Kerch Polytechnic College massacre

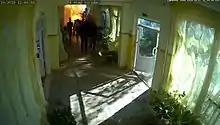
Bomb explosion in the dining room

Vladislav Roslyakov purchased a shotgun on 8September 2018 and bought 150rounds legally at a gun shop on 13October 2018. He entered the building of Kerch Polytechnic College on 17October 2018 at about 10:02 a.m. A survivor of the incident said that the shooting lasted for more than 15minutes.